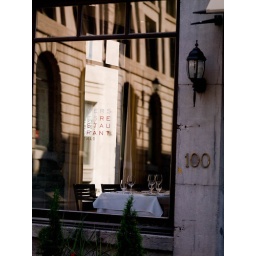
Dining table in restaurant window in Montreal